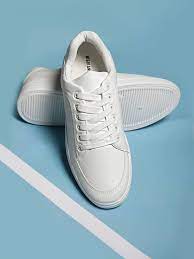
Label: Sneaker